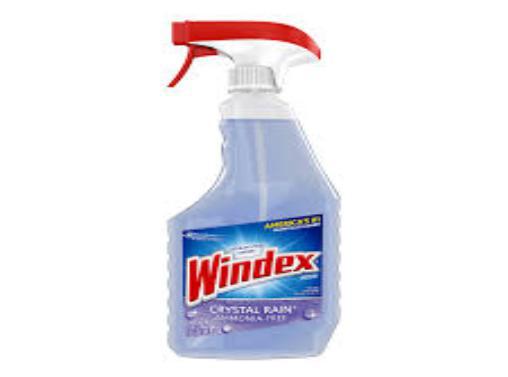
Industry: Necessities